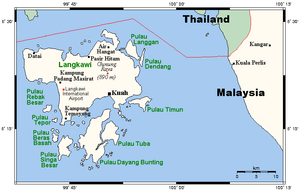
Langkawi
Kort over Langkawi.
Langkawi er en øgruppe på 99 øer i Andamanhavet, omkring 30 km udenfor det malaysiske fastland. Øerne udgør en del af den malaysiske delstat Kedah, men ligger nær kysten til Thailand. Den største af øerne er Pulau Langkawi med en befolkning på omkring 65.000 indbyggere. Den eneste anden beboede ø er Pulau Tuba. Tilsammen har øgruppen omkring 94.000 indbyggere.